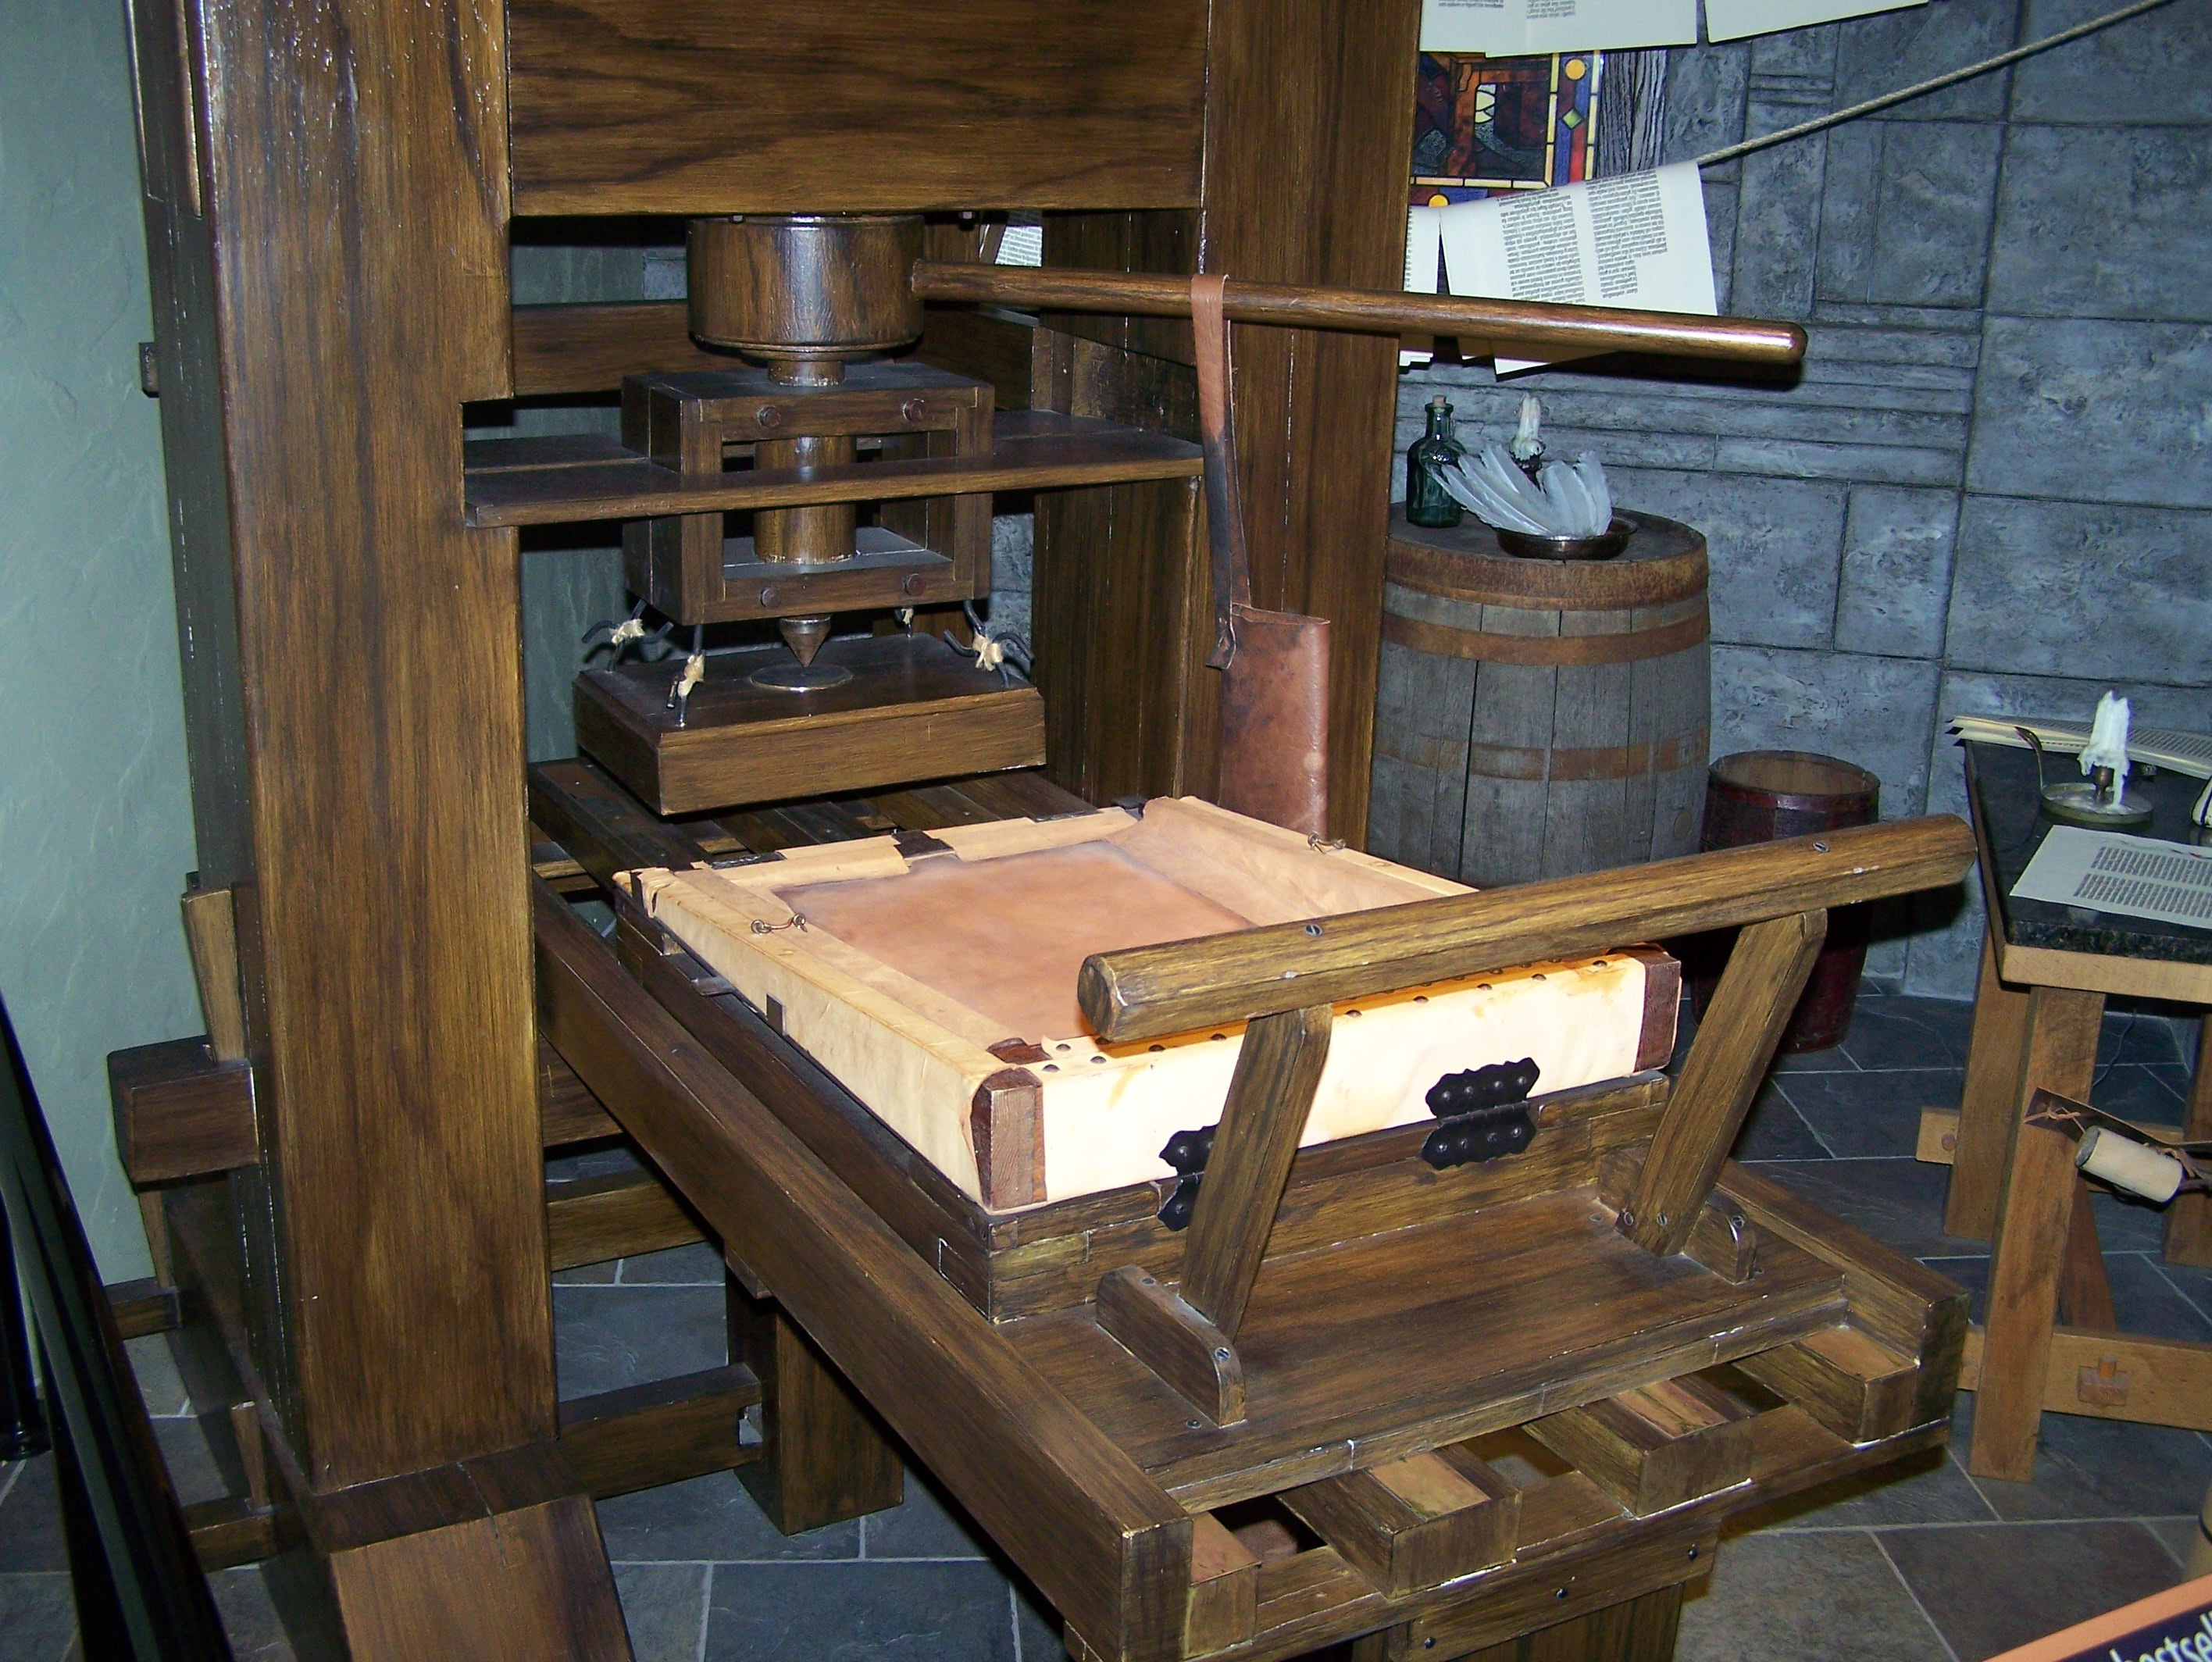
table, wood, vintage, antique, tool, museum, furniture, printing, art, exposition, press, old time, man made object, machine tool, joiner